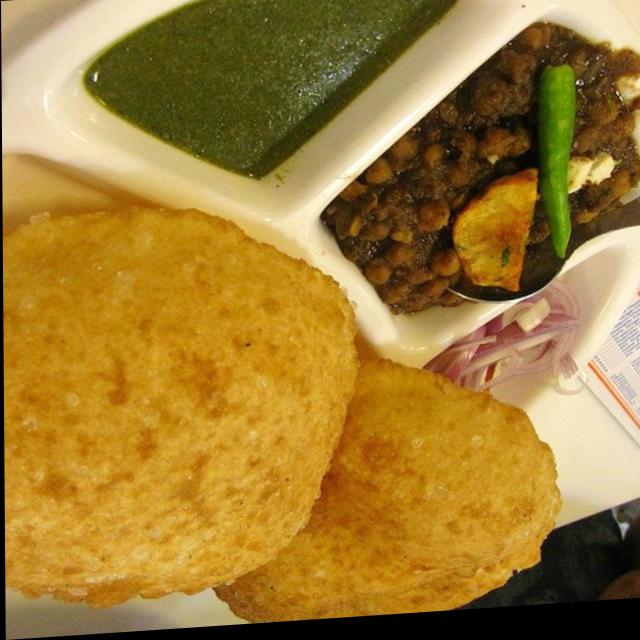
Dish: chole_bhature